Frederick Crews

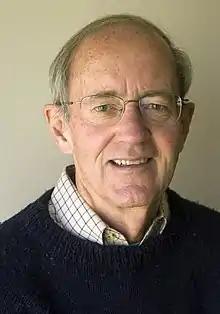
Crews in 2005

Frederick Campbell Crews (February 20, 1933 – June 21, 2024) was an American essayist and literary critic. Professor of English at the University of California, Berkeley, Crews was the author of numerous books, including "The Tragedy of Manners: Moral Drama in the Later Novels of Henry James" (1957), "E. M. Forster: The Perils of Humanism" (1962), and "The Sins of the Fathers: Hawthorne's Psychological Themes" (1966), a discussion of the work of Nathaniel Hawthorne. He received popular attention for "The Pooh Perplex" (1963), a book of satirical essays parodying various schools of literary criticism. Initially a proponent of psychoanalytic literary criticism, Crews later rejected psychoanalysis, becoming a critic of Sigmund Freud and his scientific and ethical standards. Crews was a prominent participant in the "Freud wars" of the 1980s and 1990s, a debate over the reputation, scholarship, and impact on the 20th century of Freud, who founded psychoanalysis. In 2017, he published "Freud: The Making of an Illusion".